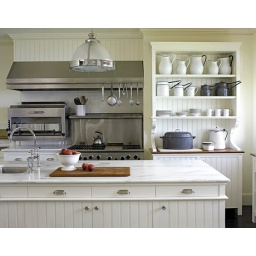
popular farmhouse style kitchen with white marble, white wainscoting, and industrial holophane pendant designed by R. Roman Hudson